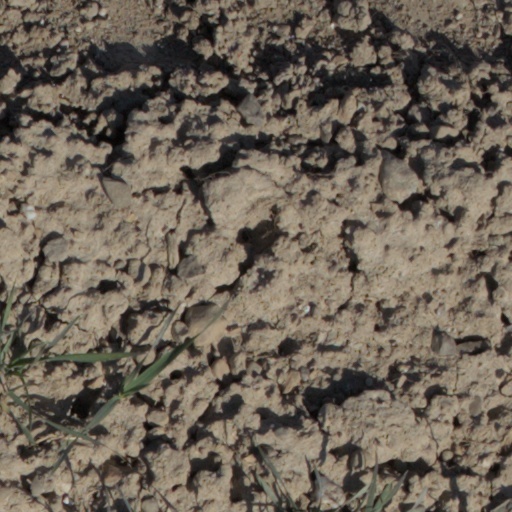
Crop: wheat